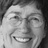
Emotion: happy